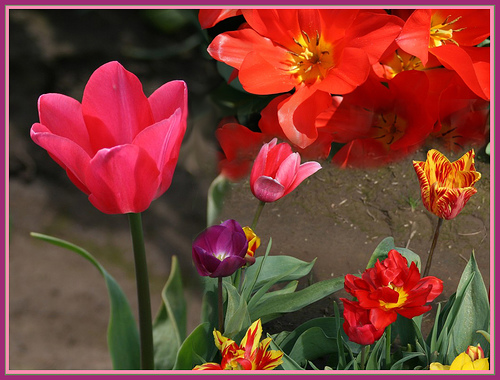
Flower: tulip